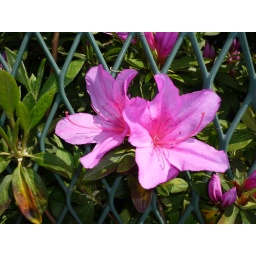
some plant near my house